Awan (ancient city)

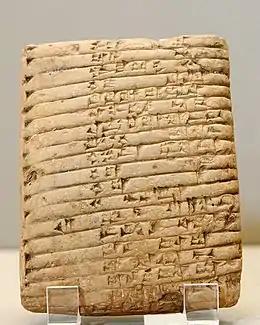
Dynastic list of twelve kings of the Awan dynasty and twelve kings of the Shimashki Dynasty, 1800–1600 BC, Louvre Museum

A dynasty of Elamite rulers was named after the city, the Awan Dynasty. It was founded by a ruler named Peli, and is therefore sometimes called "the dynasty of Peli". According to the Sumerian King List, Awan put an end to the First Dynasty of Ur circa 2450 BC, and three kings of Awan then ruled over the southern regions of Sumer. Unfortunately, the names of the three rulers are broken off in the text. The primary source of this information is a much later king list, recorded on an Old Babylonian period tablet. The tablet has two lists, twelve rulers of Awan and twelve of Šimaški. Doubts have been raised about the list, especially the Awan section. Only two of the rulers on the Awan list are known with certainty from contemporary records Luh-ishan and Puzur-Inshushinak, and a third Khita has been suggested but is not at all certain.